Fast Forward (film)

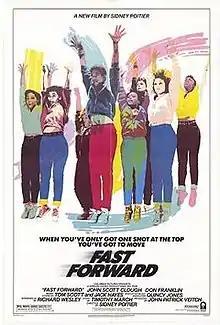
Theatrical poster

Fast Forward is a 1985 dance film directed by Sidney Poitier. In the film, a dance troupe from Ohio comes to New York to compete in a national talent competition.